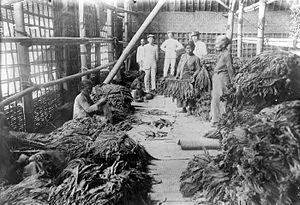
Le cultuurstelsel est une politique agricole néerlandaise mise en place au milieu du XIXᵉ siècle pour la colonie des Indes orientales néerlandaises par le gouverneur général Johannes van den Bosch dans les années 1830. Il consacrait une grande partie de la production agricole à l'export. Les historiens indonésiens l'appellent Tanam Paksa. Le président du Conseil Isaäc Dignus Fransen van de Putte le supprima en 1866, mais il faudra attendre quelques décennies pour voir disparaître les cultures d'État.